Evan Bevan

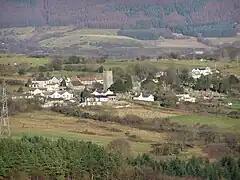
Llangynwyd

Bevan was born into a poor family: his parents were William and Gwenllian Bevan of Llangynwyd, Glamorgan. As a young adult he moved to Ystradfellte, Brecknockshire and married there Ann Ifan, a butcher's daughter. He later moved to the Pontneathvaughan area.